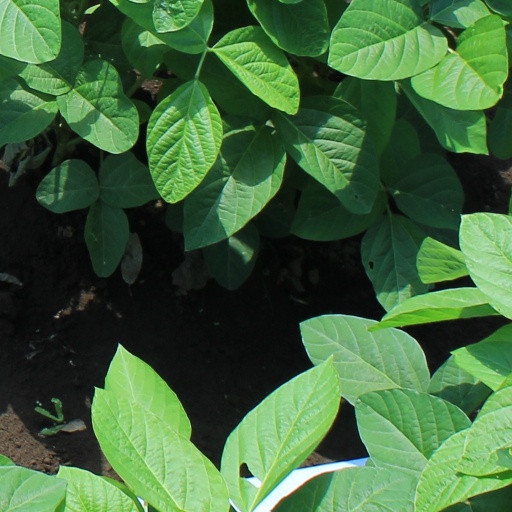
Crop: soybean